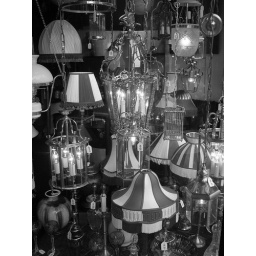
The window of an antique lamp shop in Kensington.